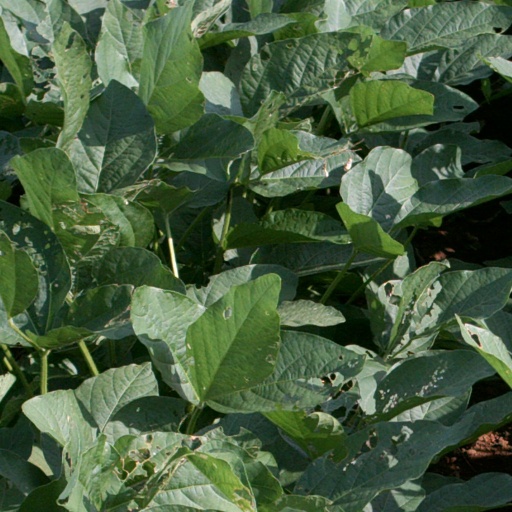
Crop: soybean